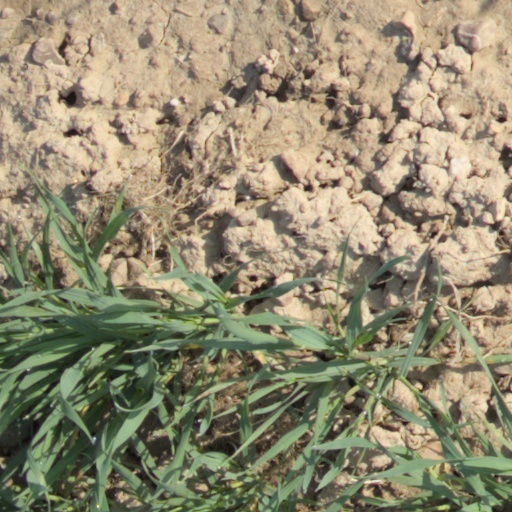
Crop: wheat